Tetsuzo Kojima

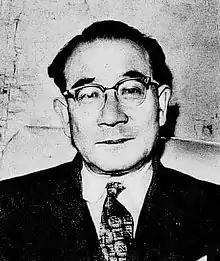
Kojima in 1960

Tetsuzo Kojima (29 September 1909 – 10 January 1988) was a Japanese jurist who served as the minister of justice briefly between July and December 1960.